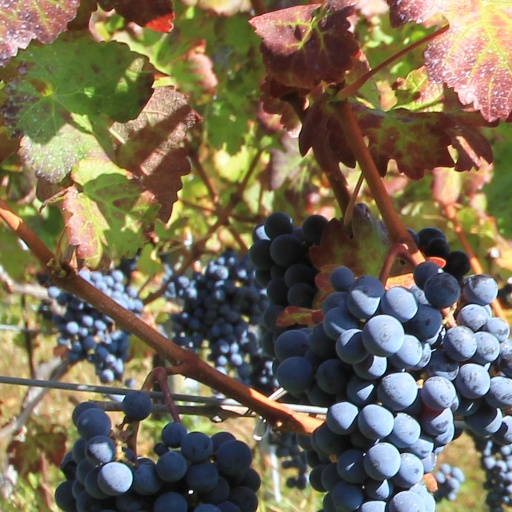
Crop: grape